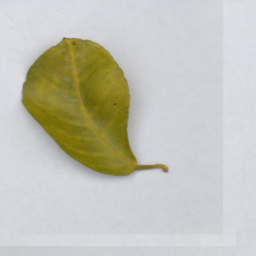
Plant part: leaf
Disease: greening